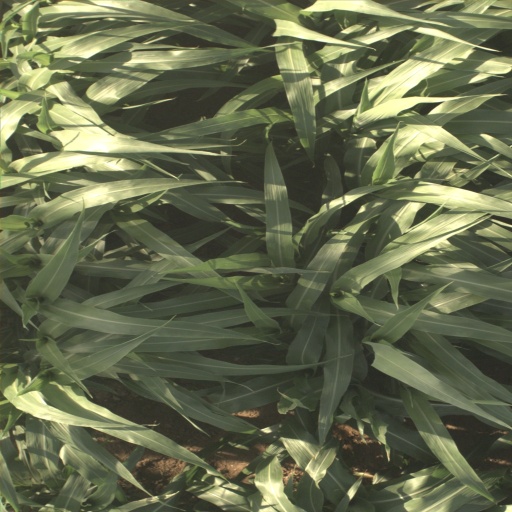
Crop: sorghum